James H. Pruitt

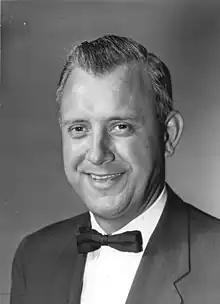
Pruitt in 1961

James H. Pruitt (December 16, 1917 – July 19, 2002) served as the one-term mayor of Eau Gallie, Florida from 1956 to 1957. He was also a member of the Florida House of Representatives from 1959 to 1967, during which time he served alongside Jim Dressler.